Archangelos, Rhodes

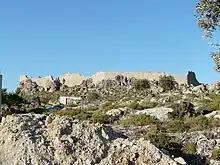
Ruins of the castle of St. John

Numerous small settlements existed in the broader area of Archangelos during the Hellenistic era, others on the coast and others inland. After the 7th century AD the settlements near the coast were abandoned due to the frequent invasions of pirates and their inhabitants settled on existing inland settlements or founded new ones in more secure areas. Over time the various settlements of the area were merged in one forming the town of Archangelos.